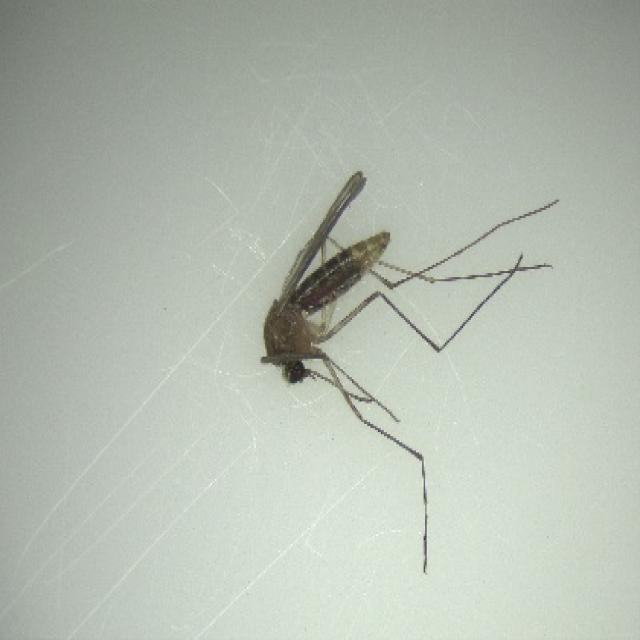
Species: culex_pipiens